Central Massachusetts Railroad

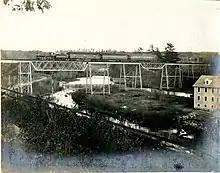
A 4-4-0 locomotive pulls passengers across the Bondsville Trestle in 1910.

Schenectady Locomotive Works built locomotive No. 3 for the Massachusetts Central Railroad. In 1887 the locomotive became B&L No. 10, "Woburn", and later that year it became B&M No. 310, "Woburn". The B&M rebuilt the locomotive in 1898 and renumbered it No. 680 in 1911 before scrapping it in August 1920.